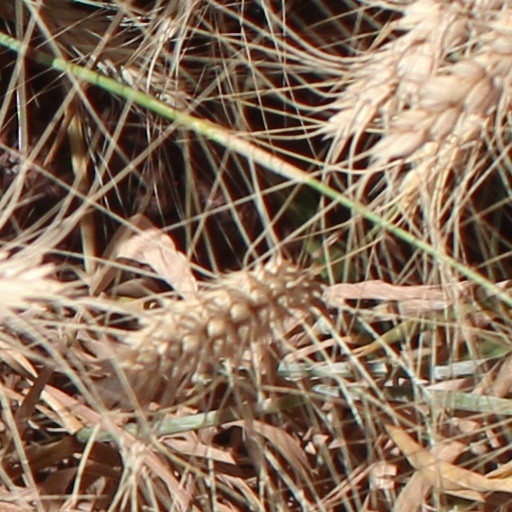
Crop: wheat